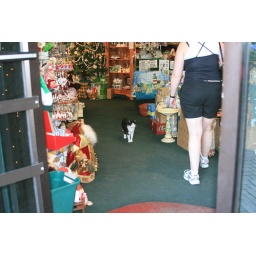
How much for that kitty in the window